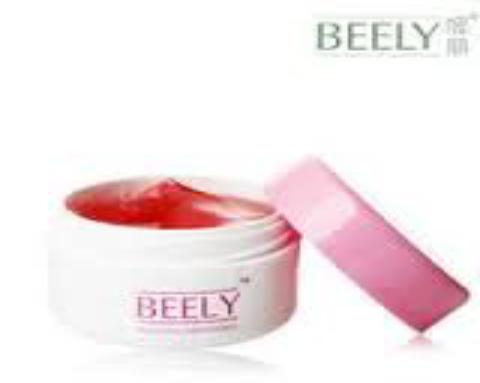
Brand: BEELY
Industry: Necessities